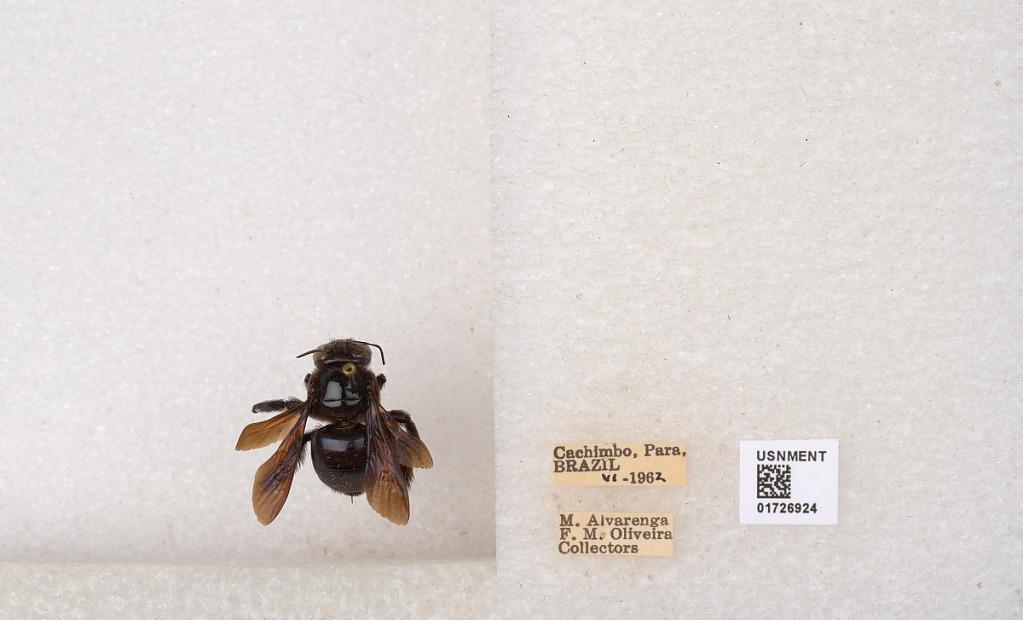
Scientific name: Xylocopa (Schonnherria) macrops Lepeletier
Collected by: M. Alvarenga & F. Oliveira
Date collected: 1962-6-1
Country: Brazil
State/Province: Para
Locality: Cachimbo